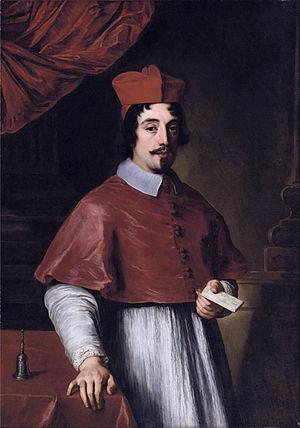
Francesco Nerli, iuniore est un cardinal italien du XVIIᵉ siècle et du début du XVIIIᵉ siècle. Il est un neveu du cardinal Francesco Nerli, seniore.